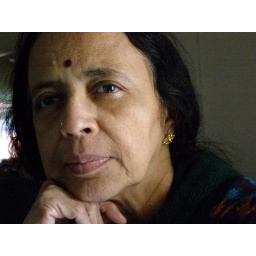
Took this macro shot inside the house in the sunlight reflected on the floor